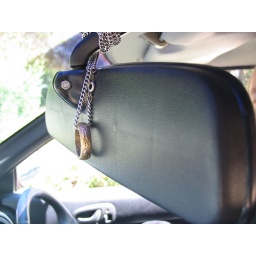
The One Ring, currently hanging from the rear view mirror in the Redbird. Oddly, people barely notice the car these days...